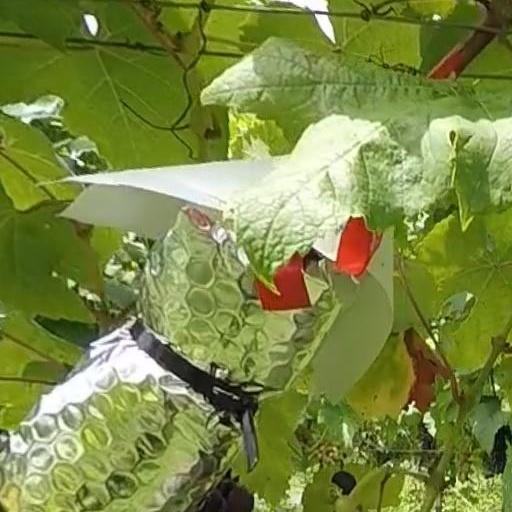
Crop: grape